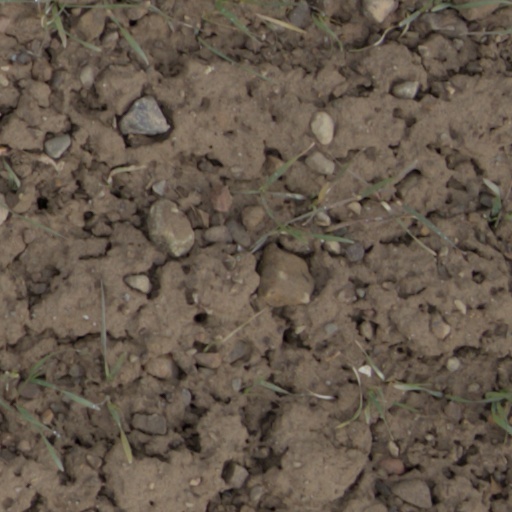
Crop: wheat